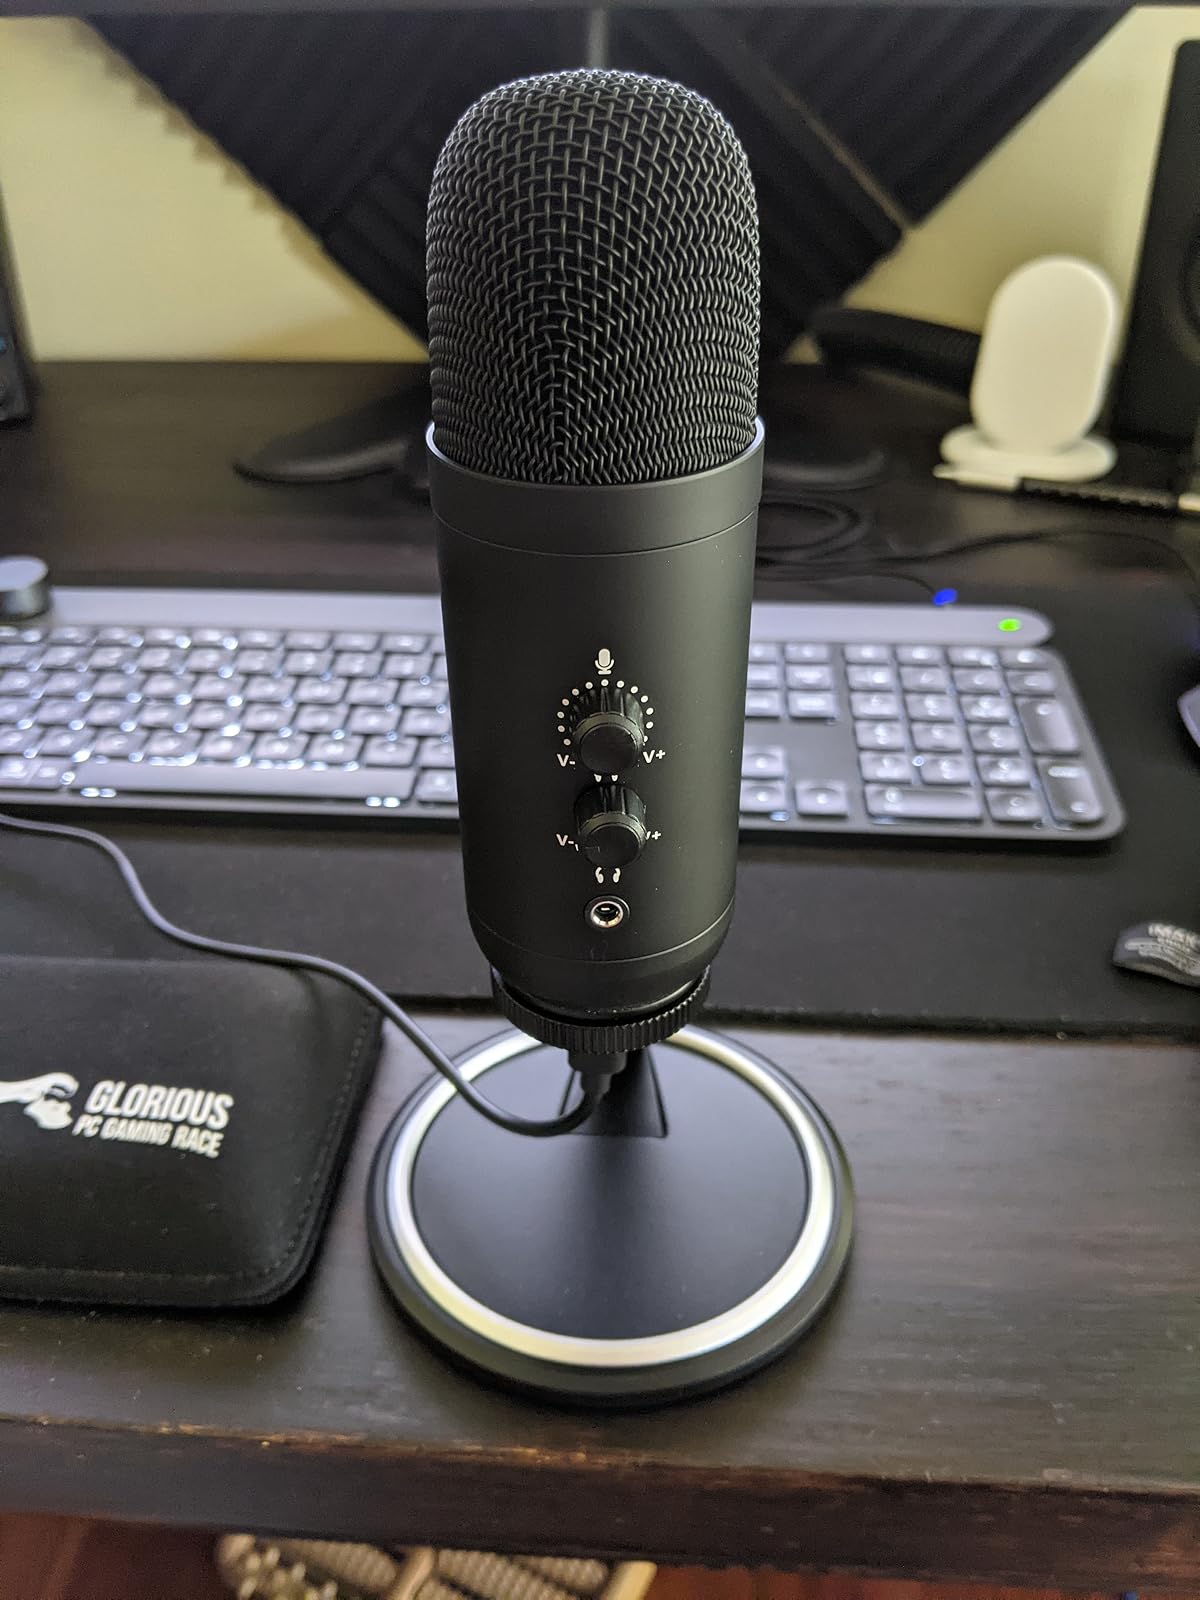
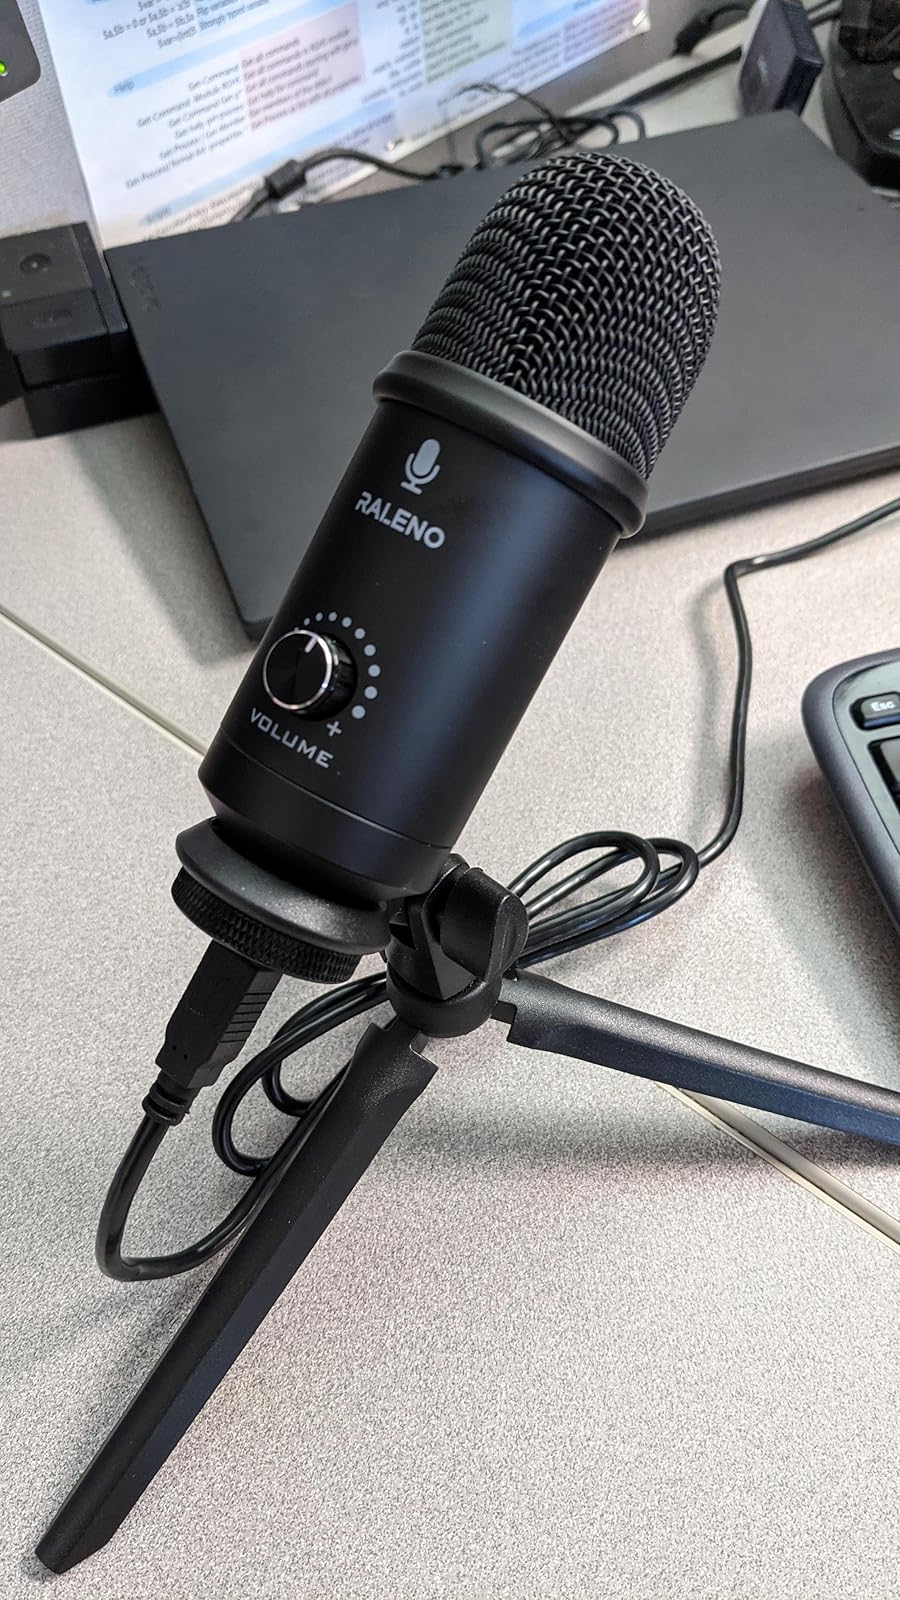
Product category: microphone
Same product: no